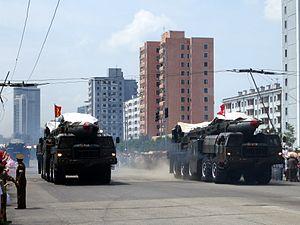
La politique du Byongjin est une politique engagée depuis 2013 pour le développement économique en même temps que le développement de l'arme nucléaire en Corée du Nord par le dirigeant et chef suprême Kim Jong-Un. Cette politique succède à celle du Songun engagée par son père Kim Jong-il. Cette politique s'inscrit dans l'idéologie de l’État nord-coréen du Juche.